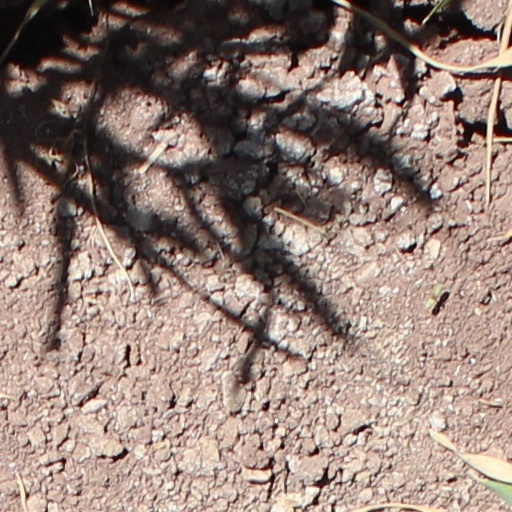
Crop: wheat